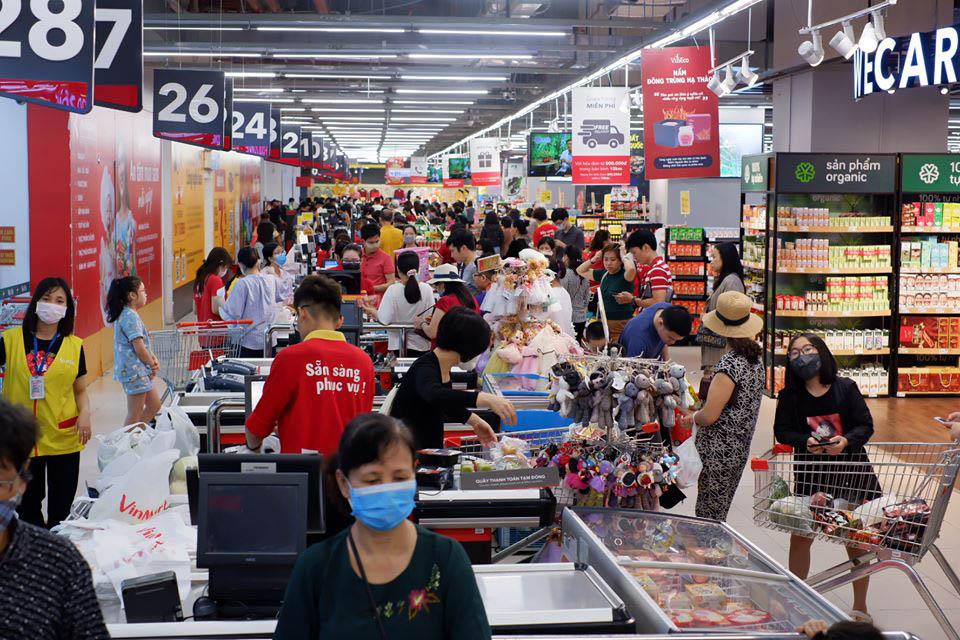
đây là khung cảnh xuất hiện ở khu vực thanh toán của một siêu thị